Easter in Italy

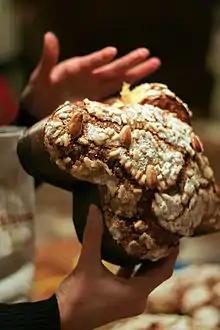
Italian traditional Easter cake, the Colomba di Pasqua. It is the Easter counterpart of the two well-known Italian Christmas desserts, panettone and pandoro

Easter in Italy is one of the country's major holidays. Easter in Italy enters Holy Week with Palm Sunday, Maundy Thursday, Good Friday and Holy Saturday, concluding with Easter Day and Easter Monday. Each day has a special significance. The Holy Weeks worthy of note in Italy are the Processione dei Misteri di Trapani, the Holy Week in Barcellona Pozzo di Gotto and the Holy Week in Ruvo di Puglia.